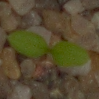
Label: common_chickweed